Warner Bros. Movie World

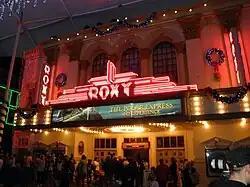
The Roxy Theatre's entrance decorated with Christmas lights and hollies; a marquee advertises the "Polar Express 4-D Experience" film.

Opening attractions at Movie World educated guests about the processes behind filmmaking. Marketing slogans billed it as "Hollywood on the Gold Coast" and its design was intended to capture the aesthetic of American theme parks such as Disneyland and Universal Studios. Beyond the Fountain of Fame opening plaza, Main Street featured replicas of buildings and facades from various Warner films, such as Rick's Café Américain from "Casablanca", the bank robbed during "Bonnie and Clyde" and the "Daily Planet" building from "Superman". A film studio tour included the Movie Magic Special Effects Show with audience participation on a live set. There were two live daily shows: the Western Action Show featured actors performing amusing stunts with live animals and the hour-long Police Academy Stunt Show staged shoot-outs and car chases for an audience of 1,500. The Warner Bros. Classics & Great Gremlins Adventure interactive dark ride had guests escape from a gremlin invasion of a studio set. Young Einstein Gravity Homestead, based on the 1988 film "Young Einstein", featured sloped floors and optical illusions to simulate the effects of gravity. The Roxy Theatre screened 3D films. The Looney Tunes Land children's area featured several attractions, including the Looney Tunes River Ride dark water ride and the Looney Tunes Musical Revue live show.